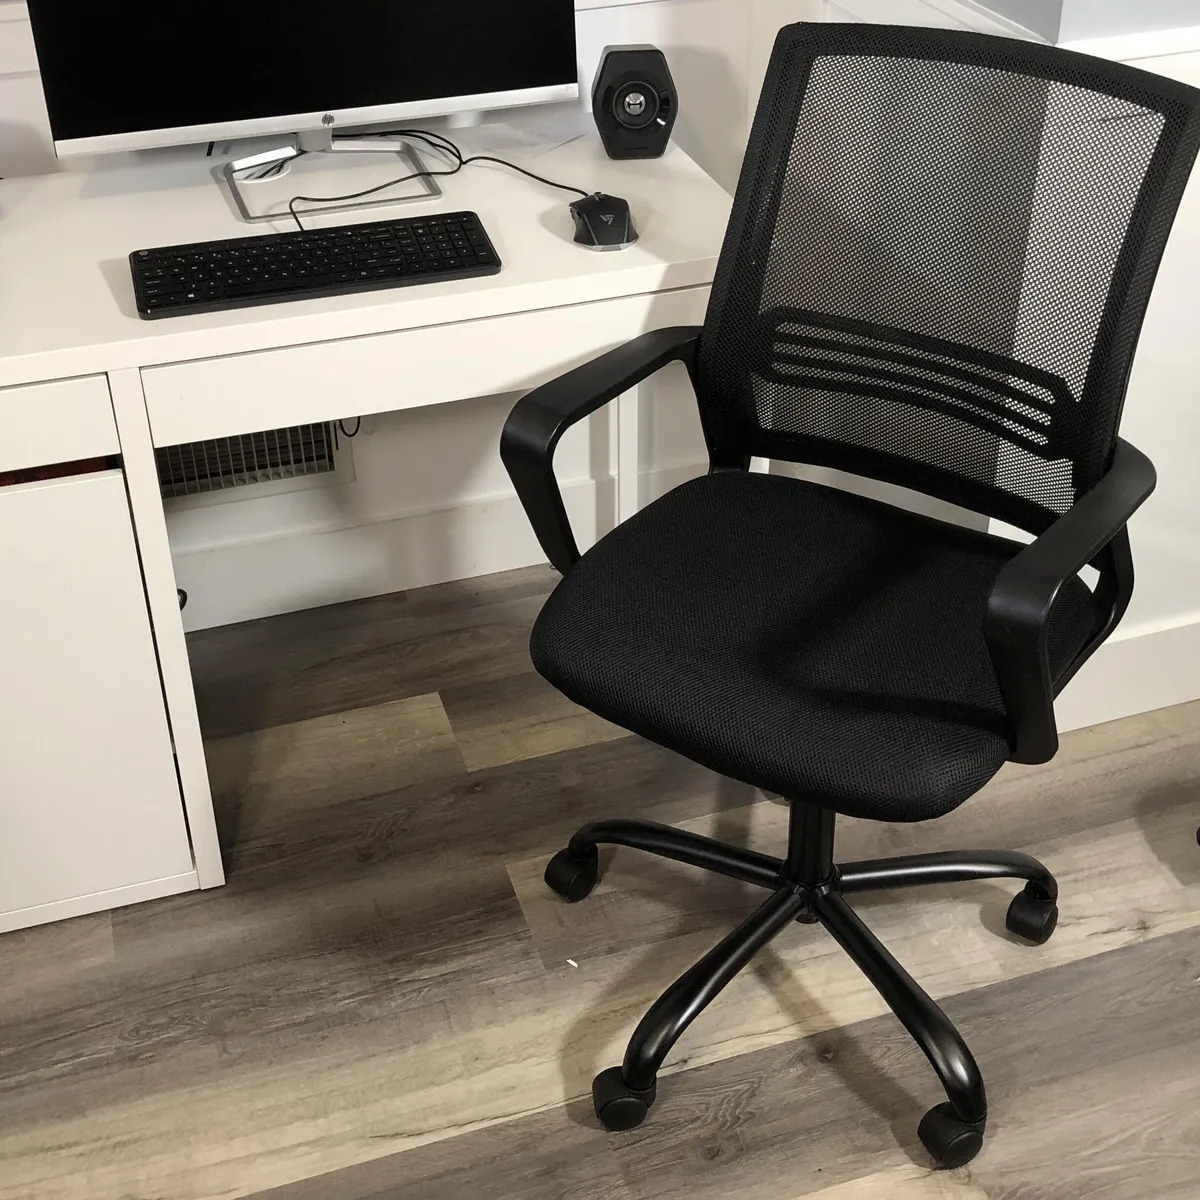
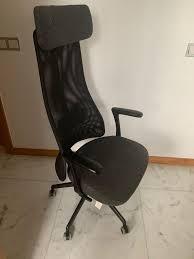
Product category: items_chair
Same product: no